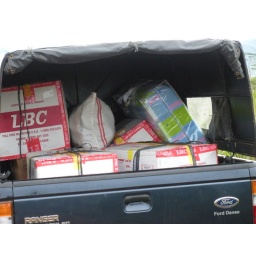
God provided a friend with a truck to help us bring the blessings up in the mountain